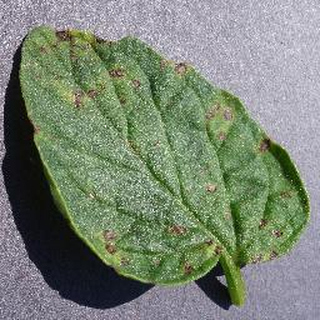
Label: tomato_septoria_leaf_spot